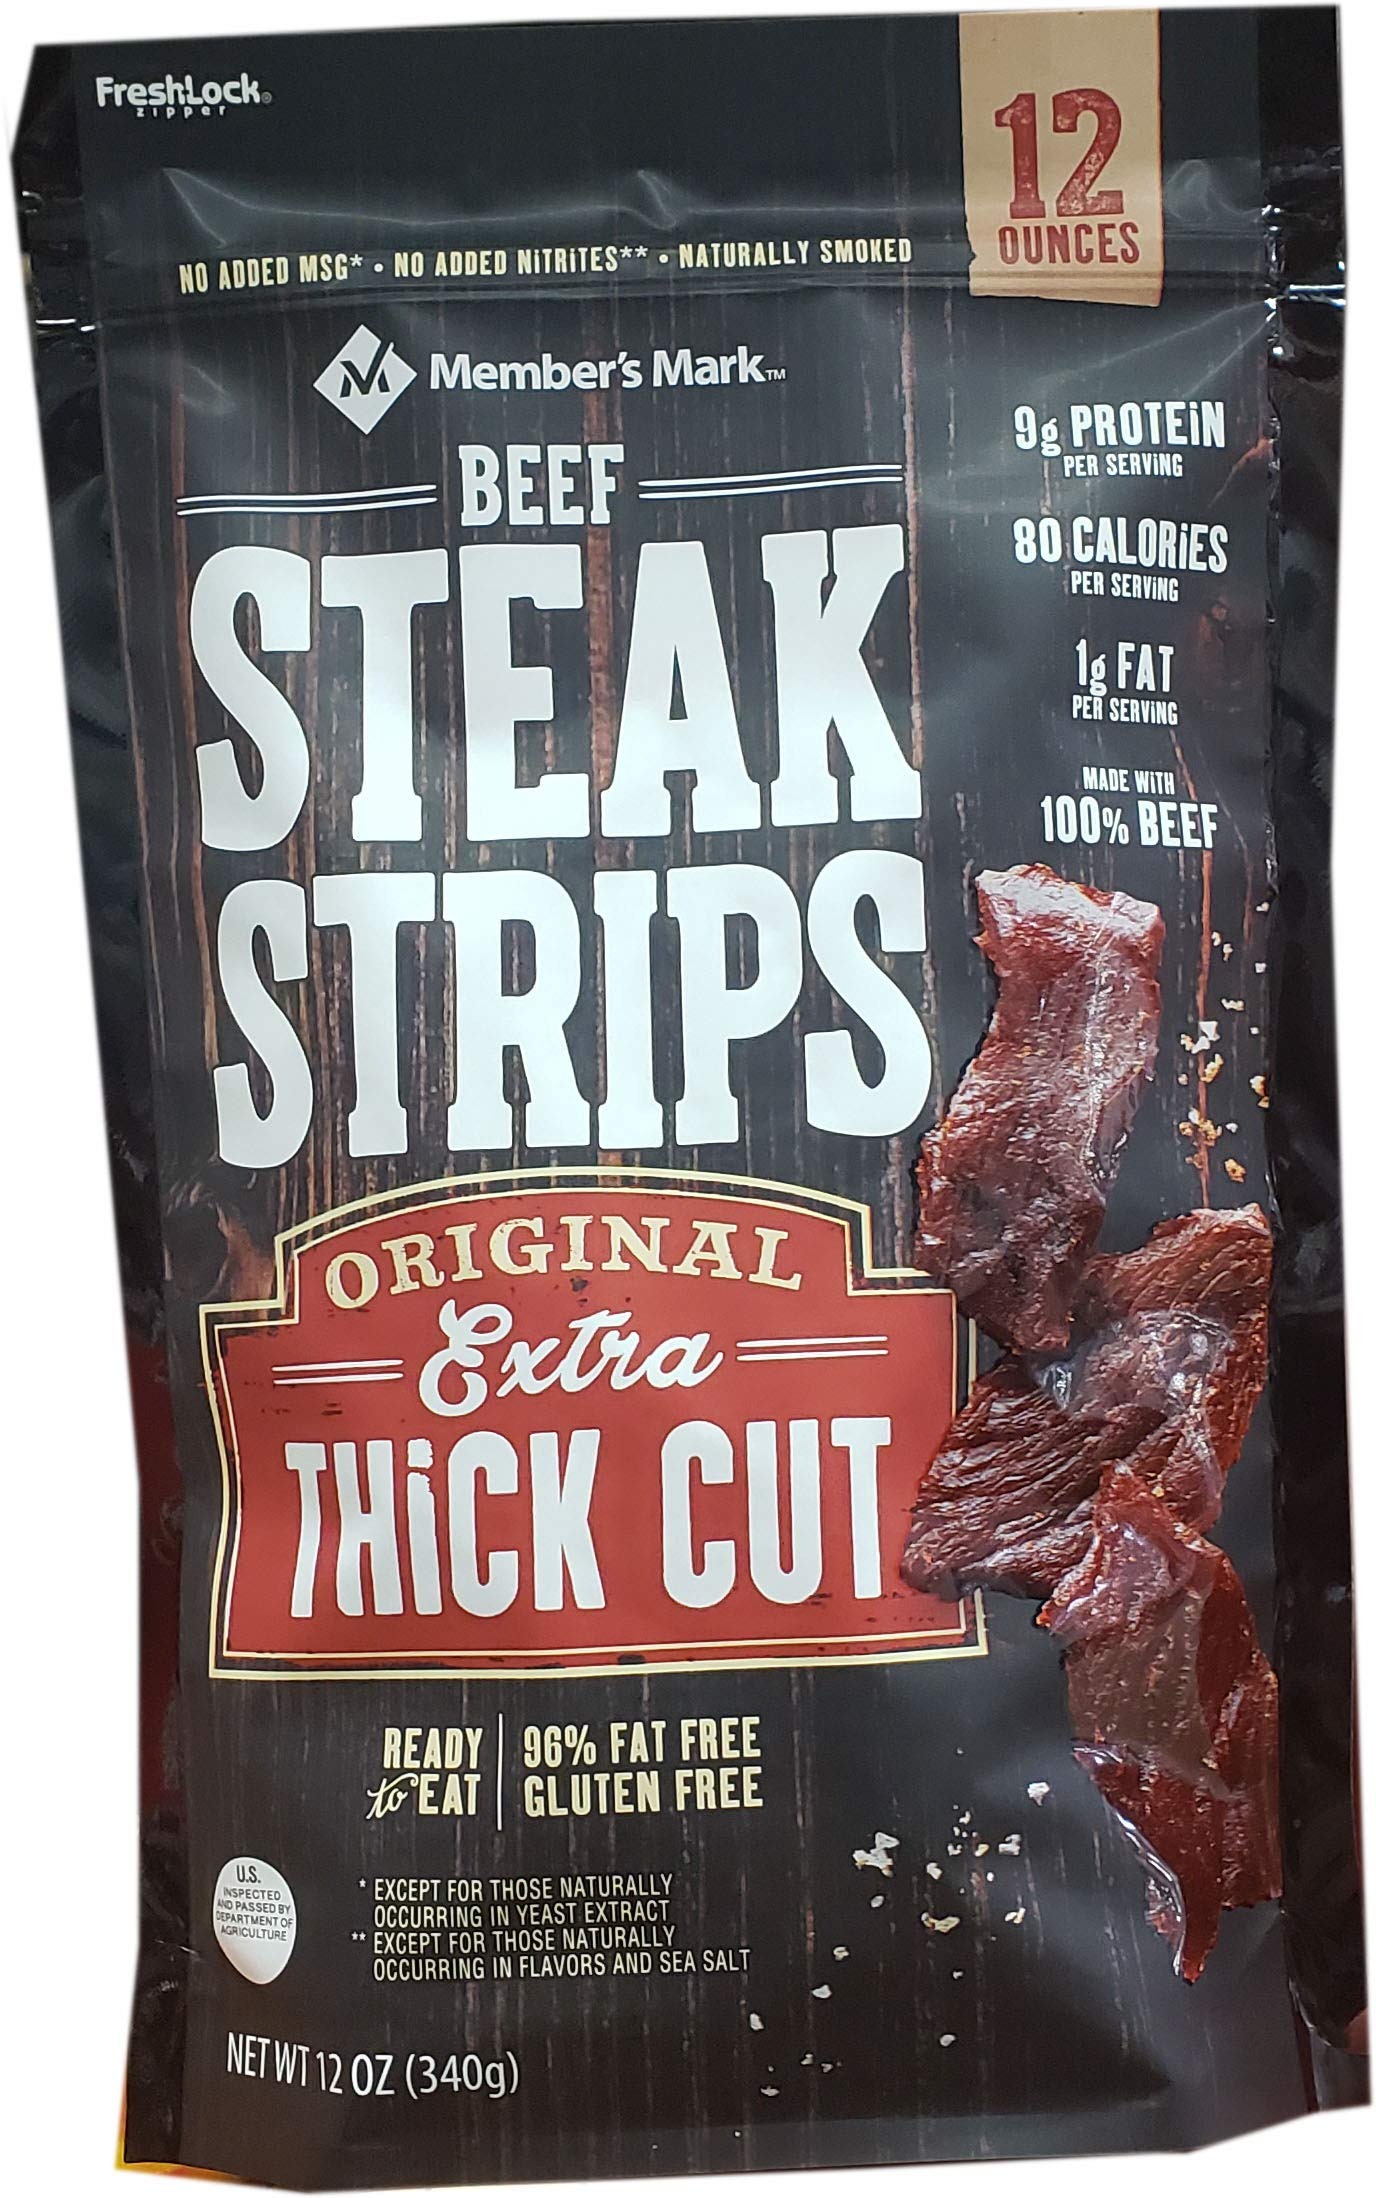
Item Name: Member's Mark Steak Strips Extra Thick Cut 12 ounce
Bullet Point 1: Made with 100% beef
Bullet Point 2: Extra thick cut and naturally smoked
Bullet Point 3: 96% fat free and 9 grams of protein
Value: 12.0
Unit: Ounce

Price: 18.235